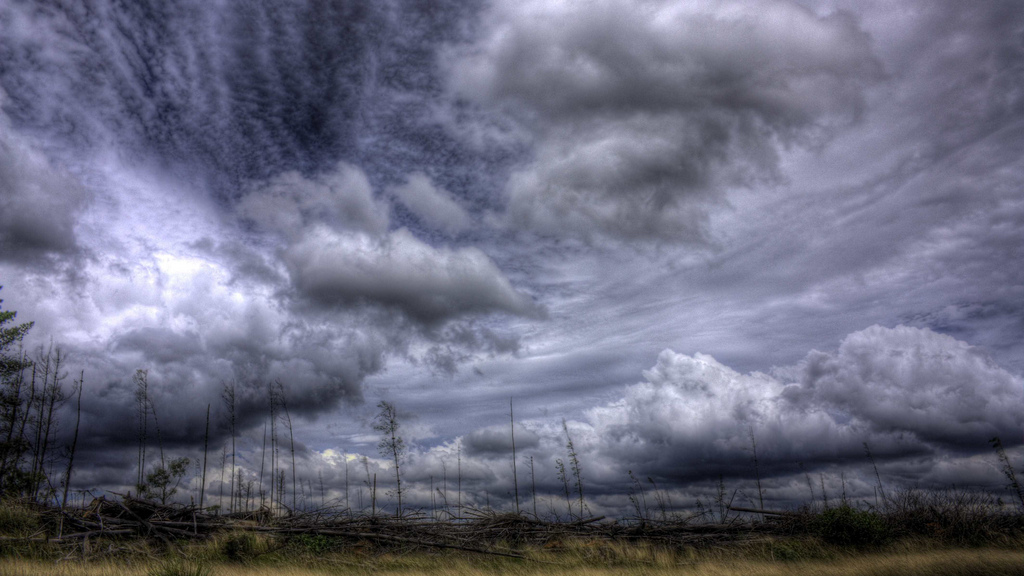
Weather: cloudy or overcast